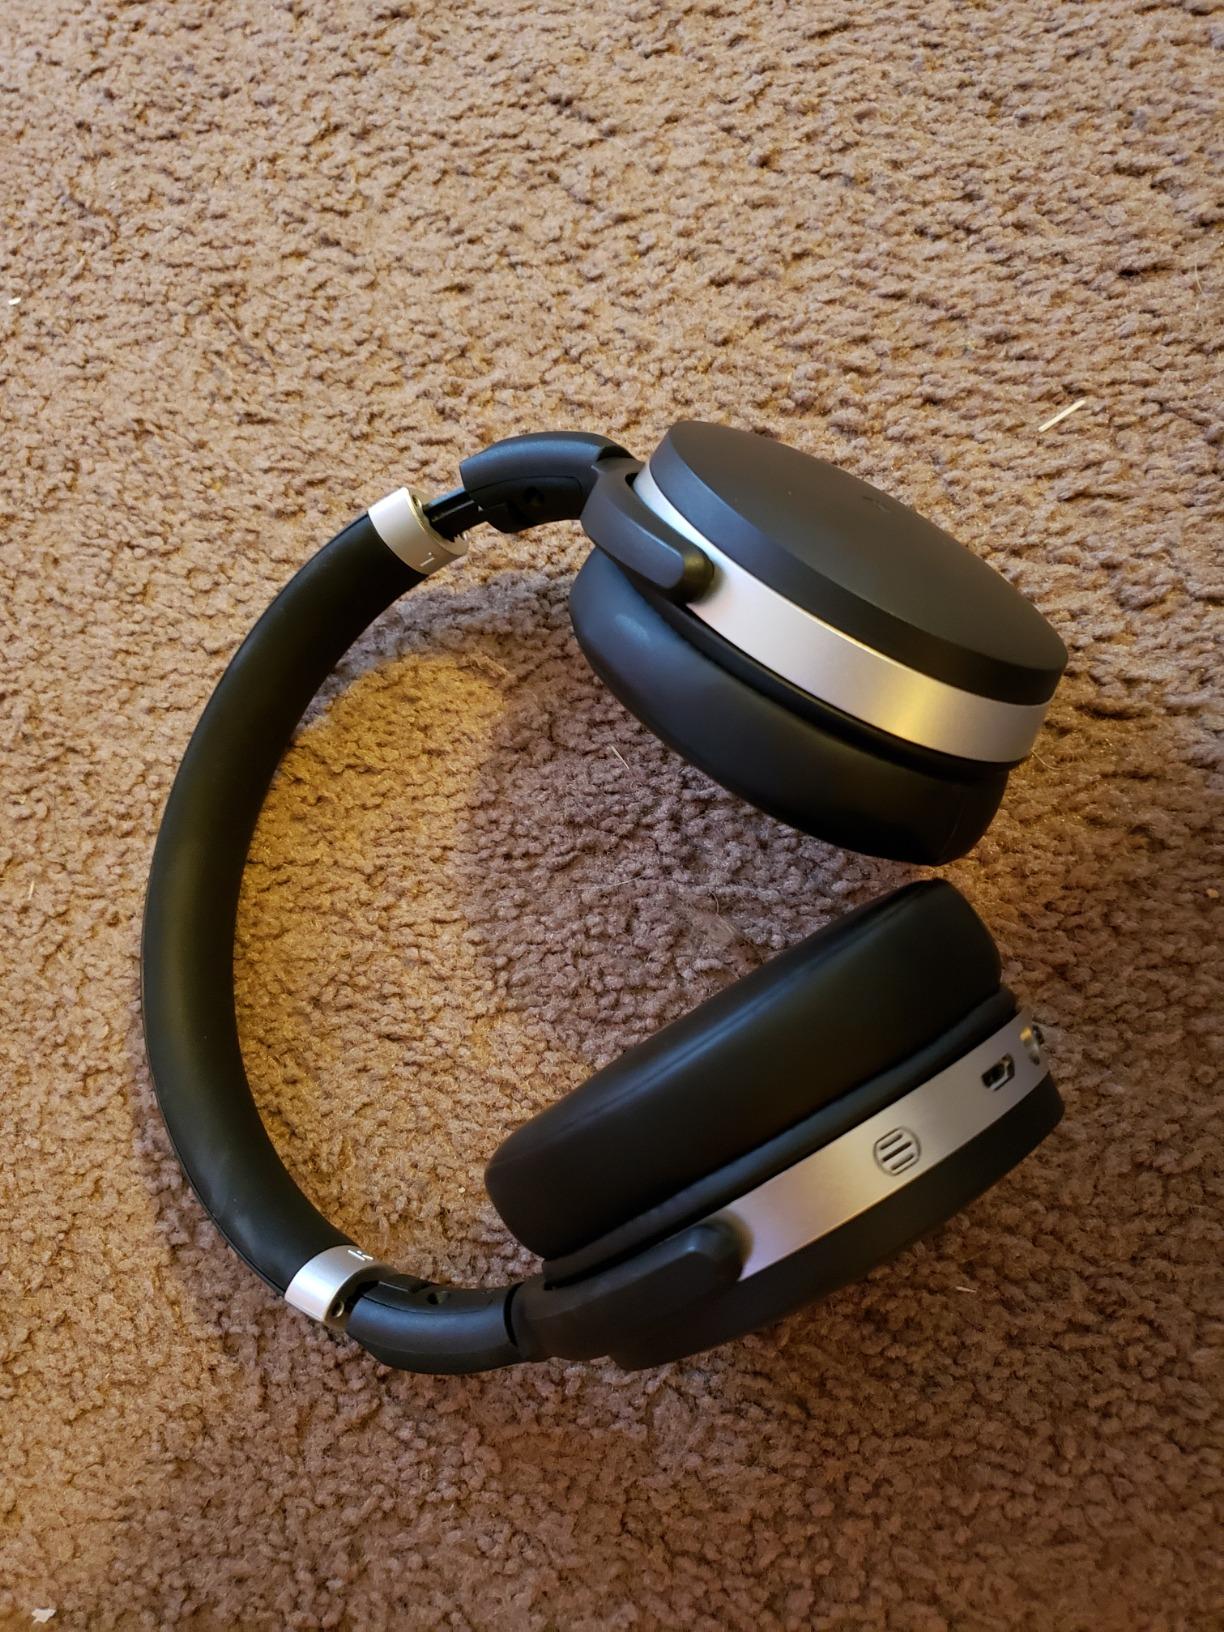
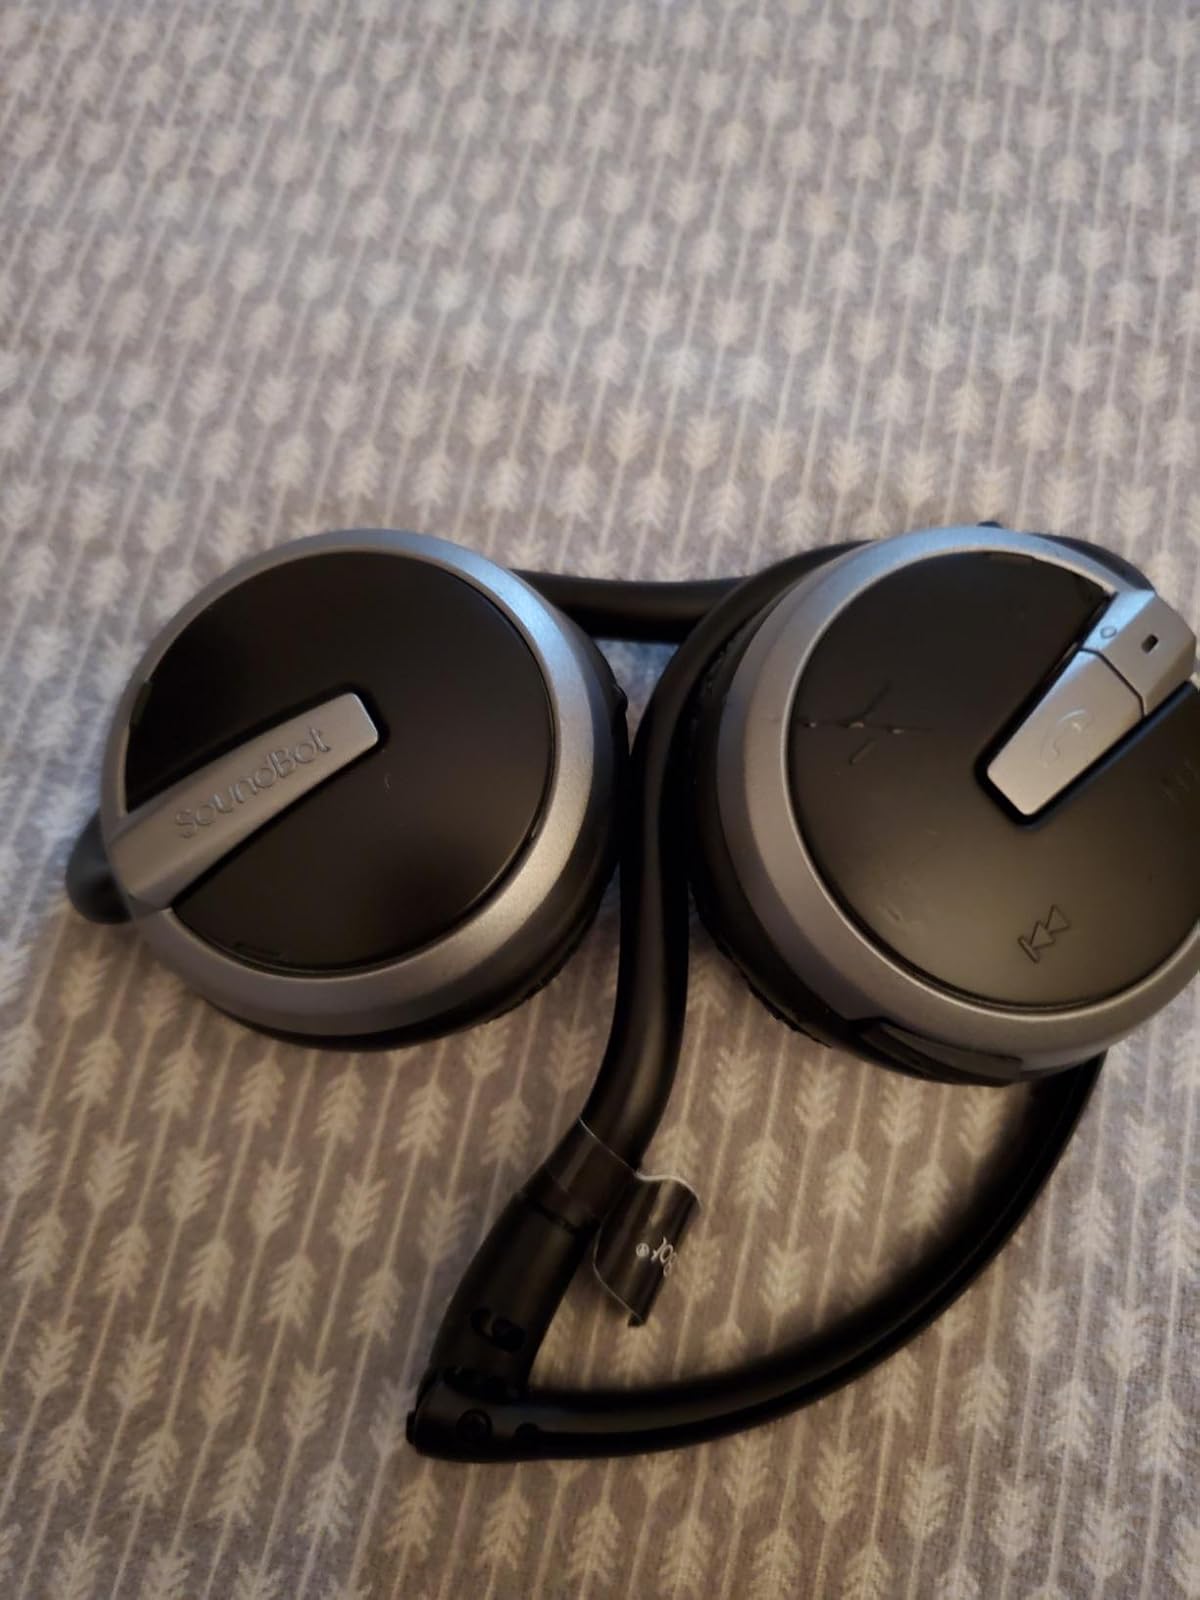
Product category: headphones
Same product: no